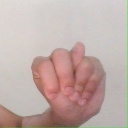
अक्षर: न